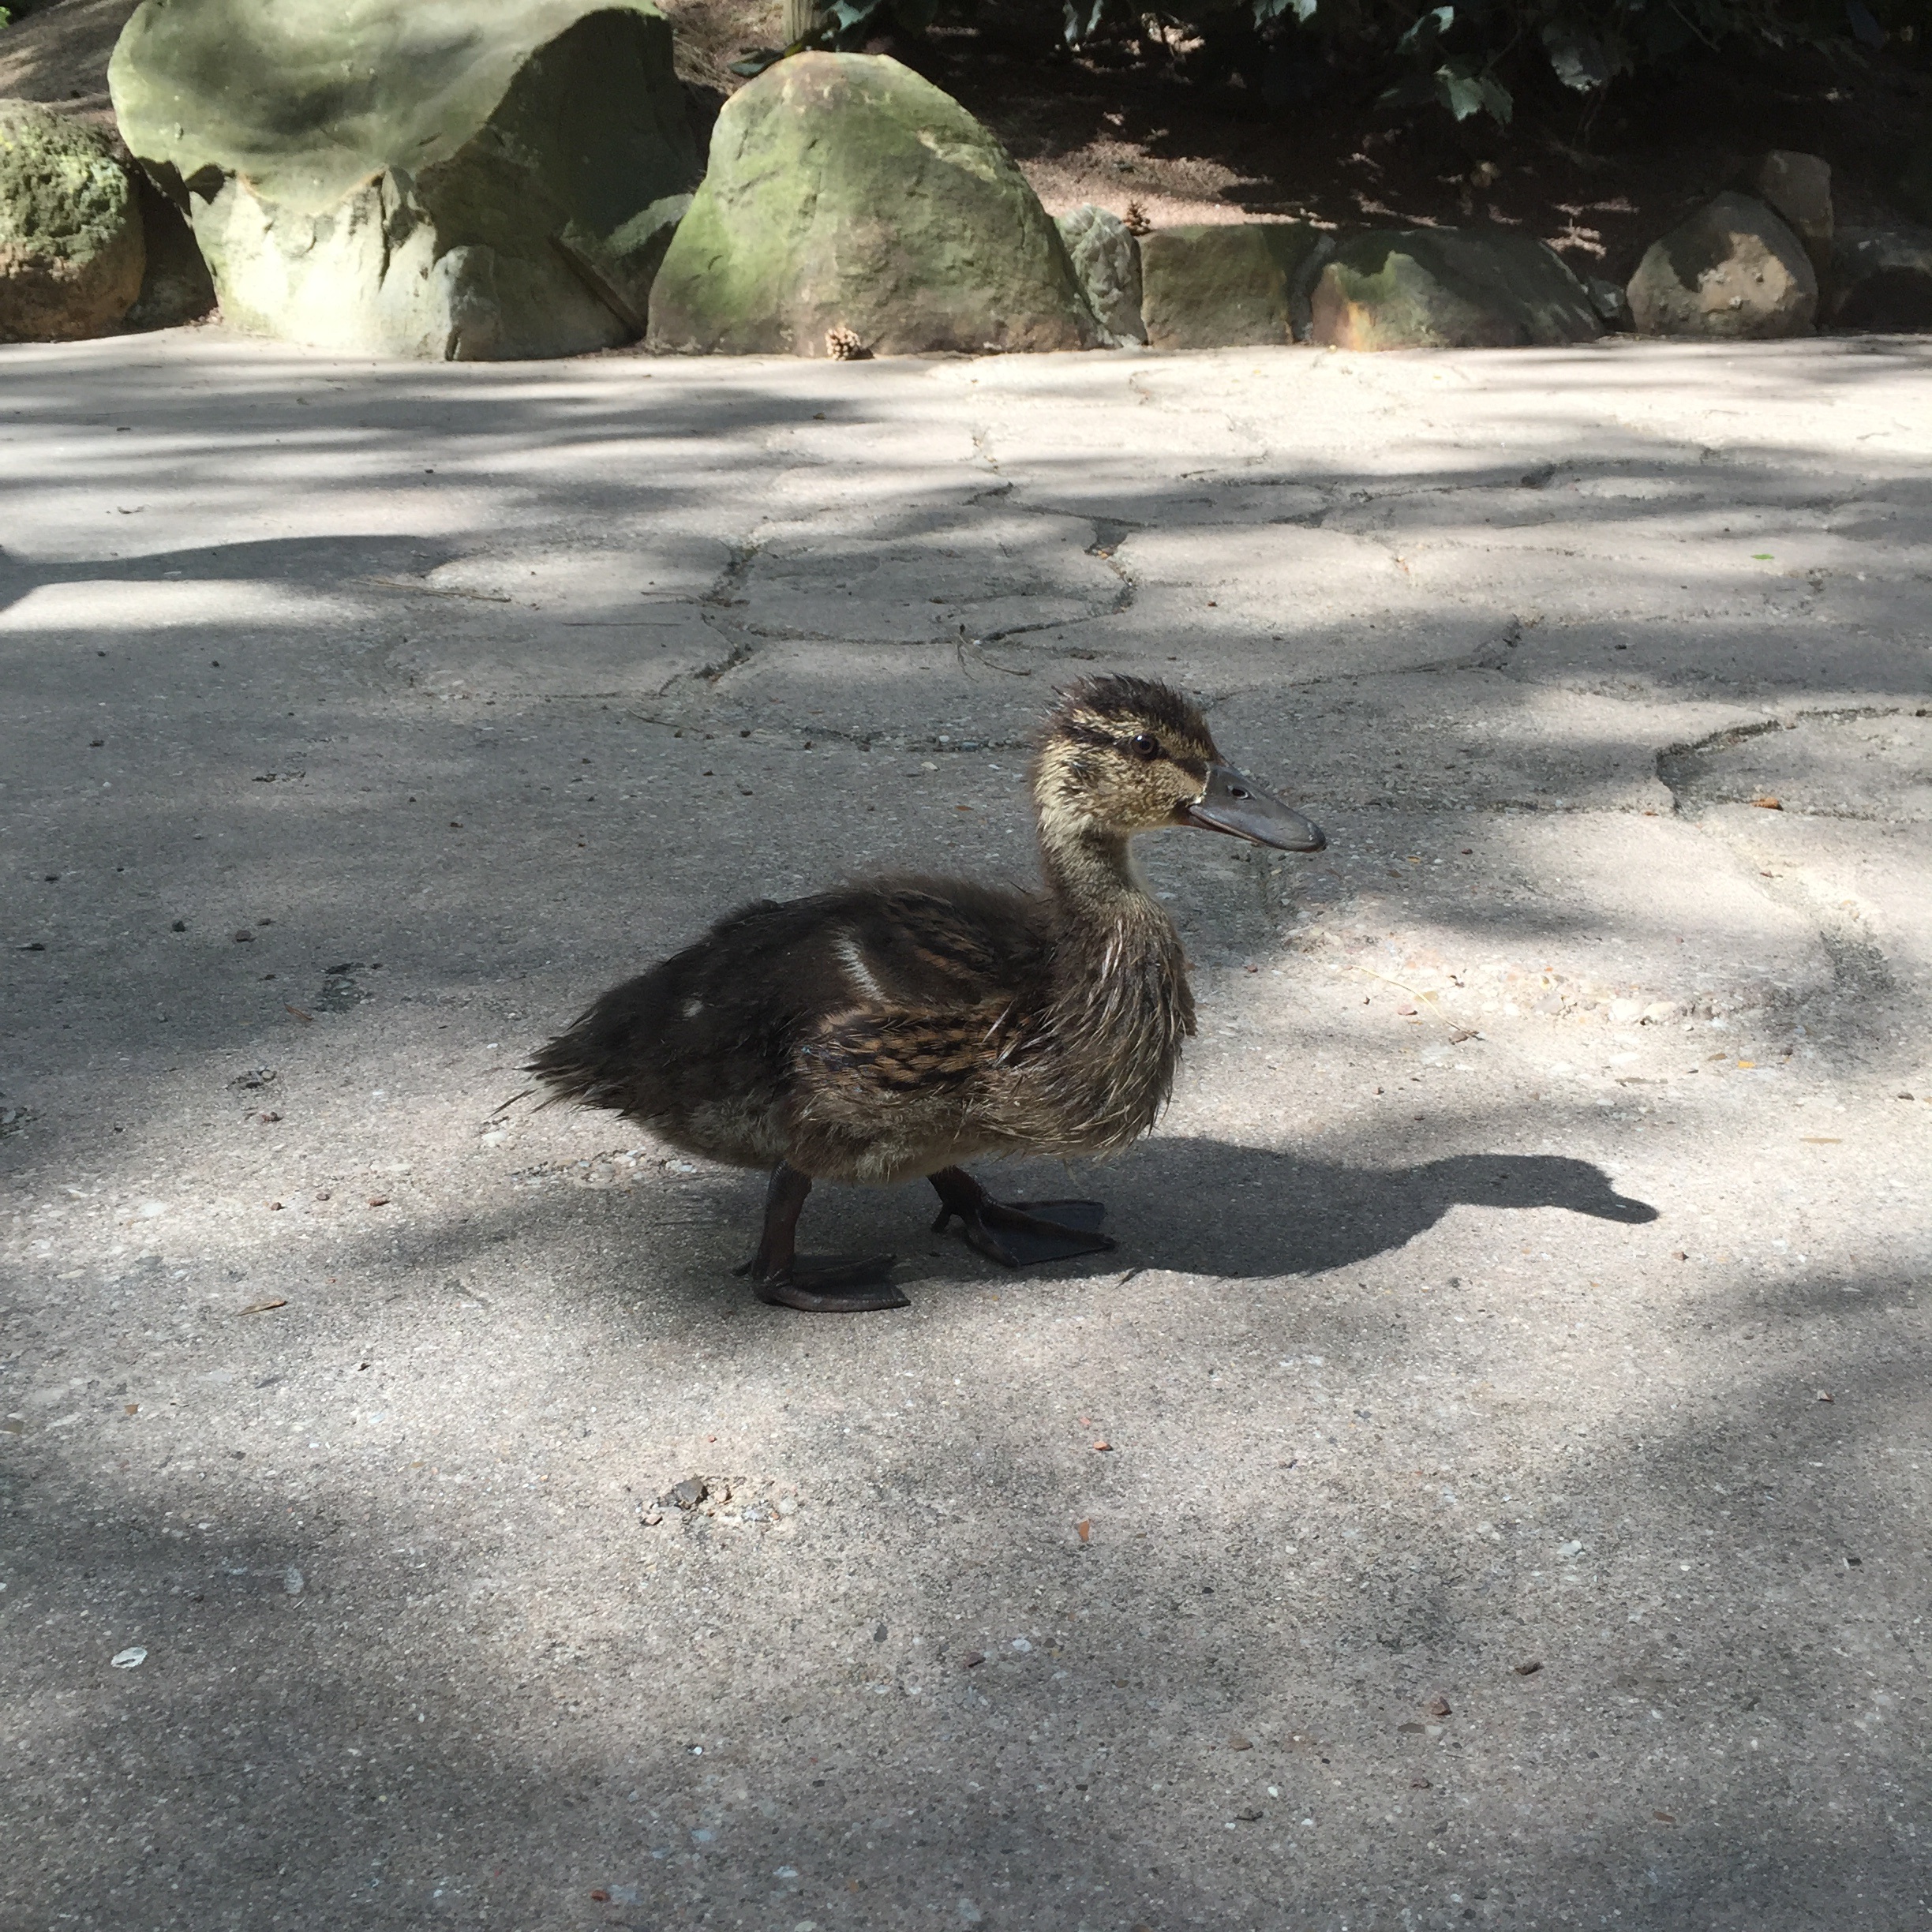
water, bird, animal, cute, wildlife, zoo, young, beak, fauna, duck, goose, duckling, waterfowl, water bird, baby duck, ducks geese and swans